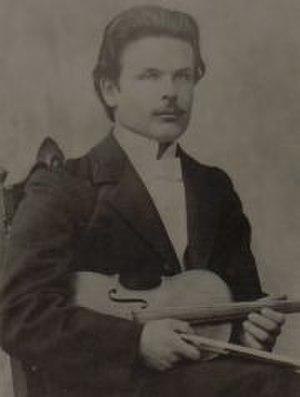
Toivo Kuula est un compositeur et chef d'orchestre finlandais, né